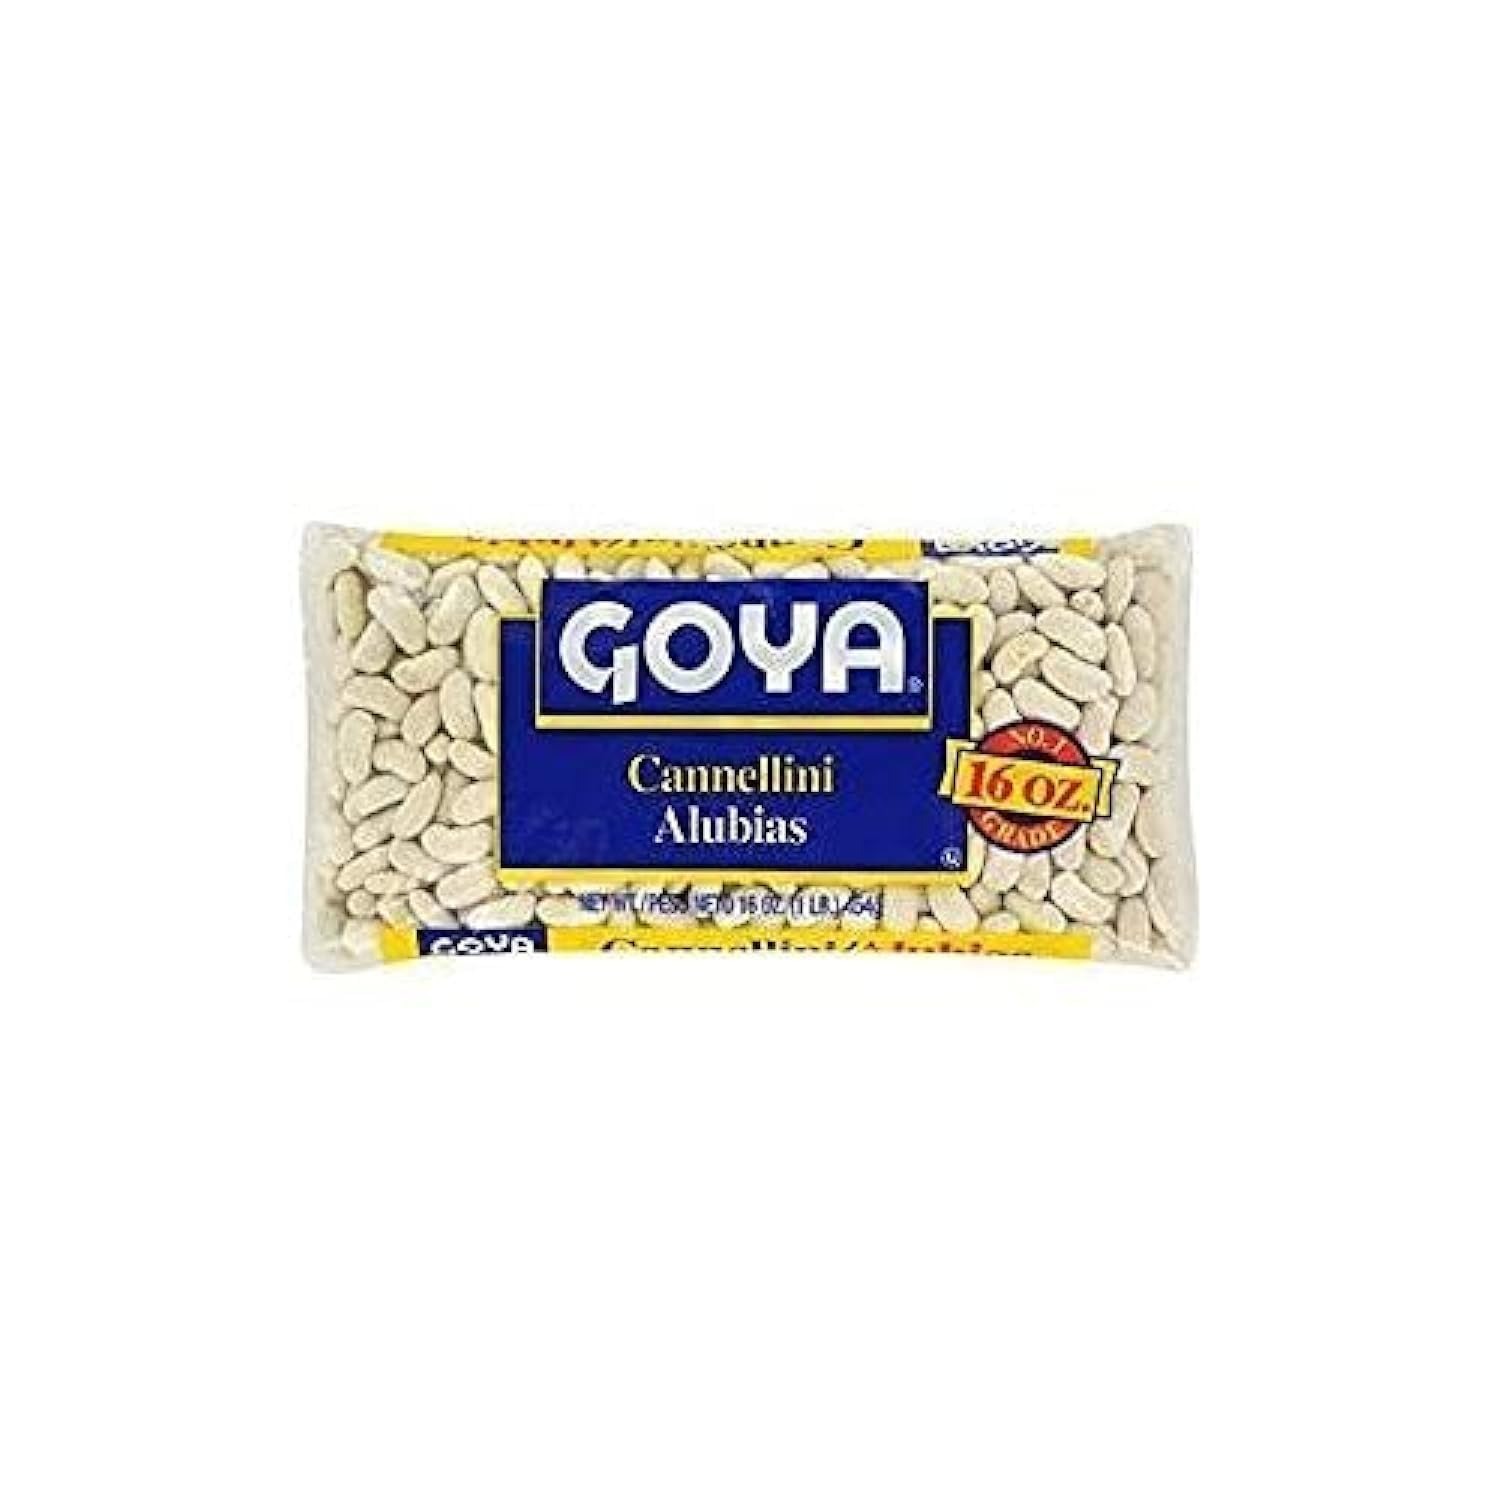
Item Name: Goya Cannellini Alubias 16 Oz. Pack Of 3.
Value: 48.0
Unit: Ounce

Price: 6.14